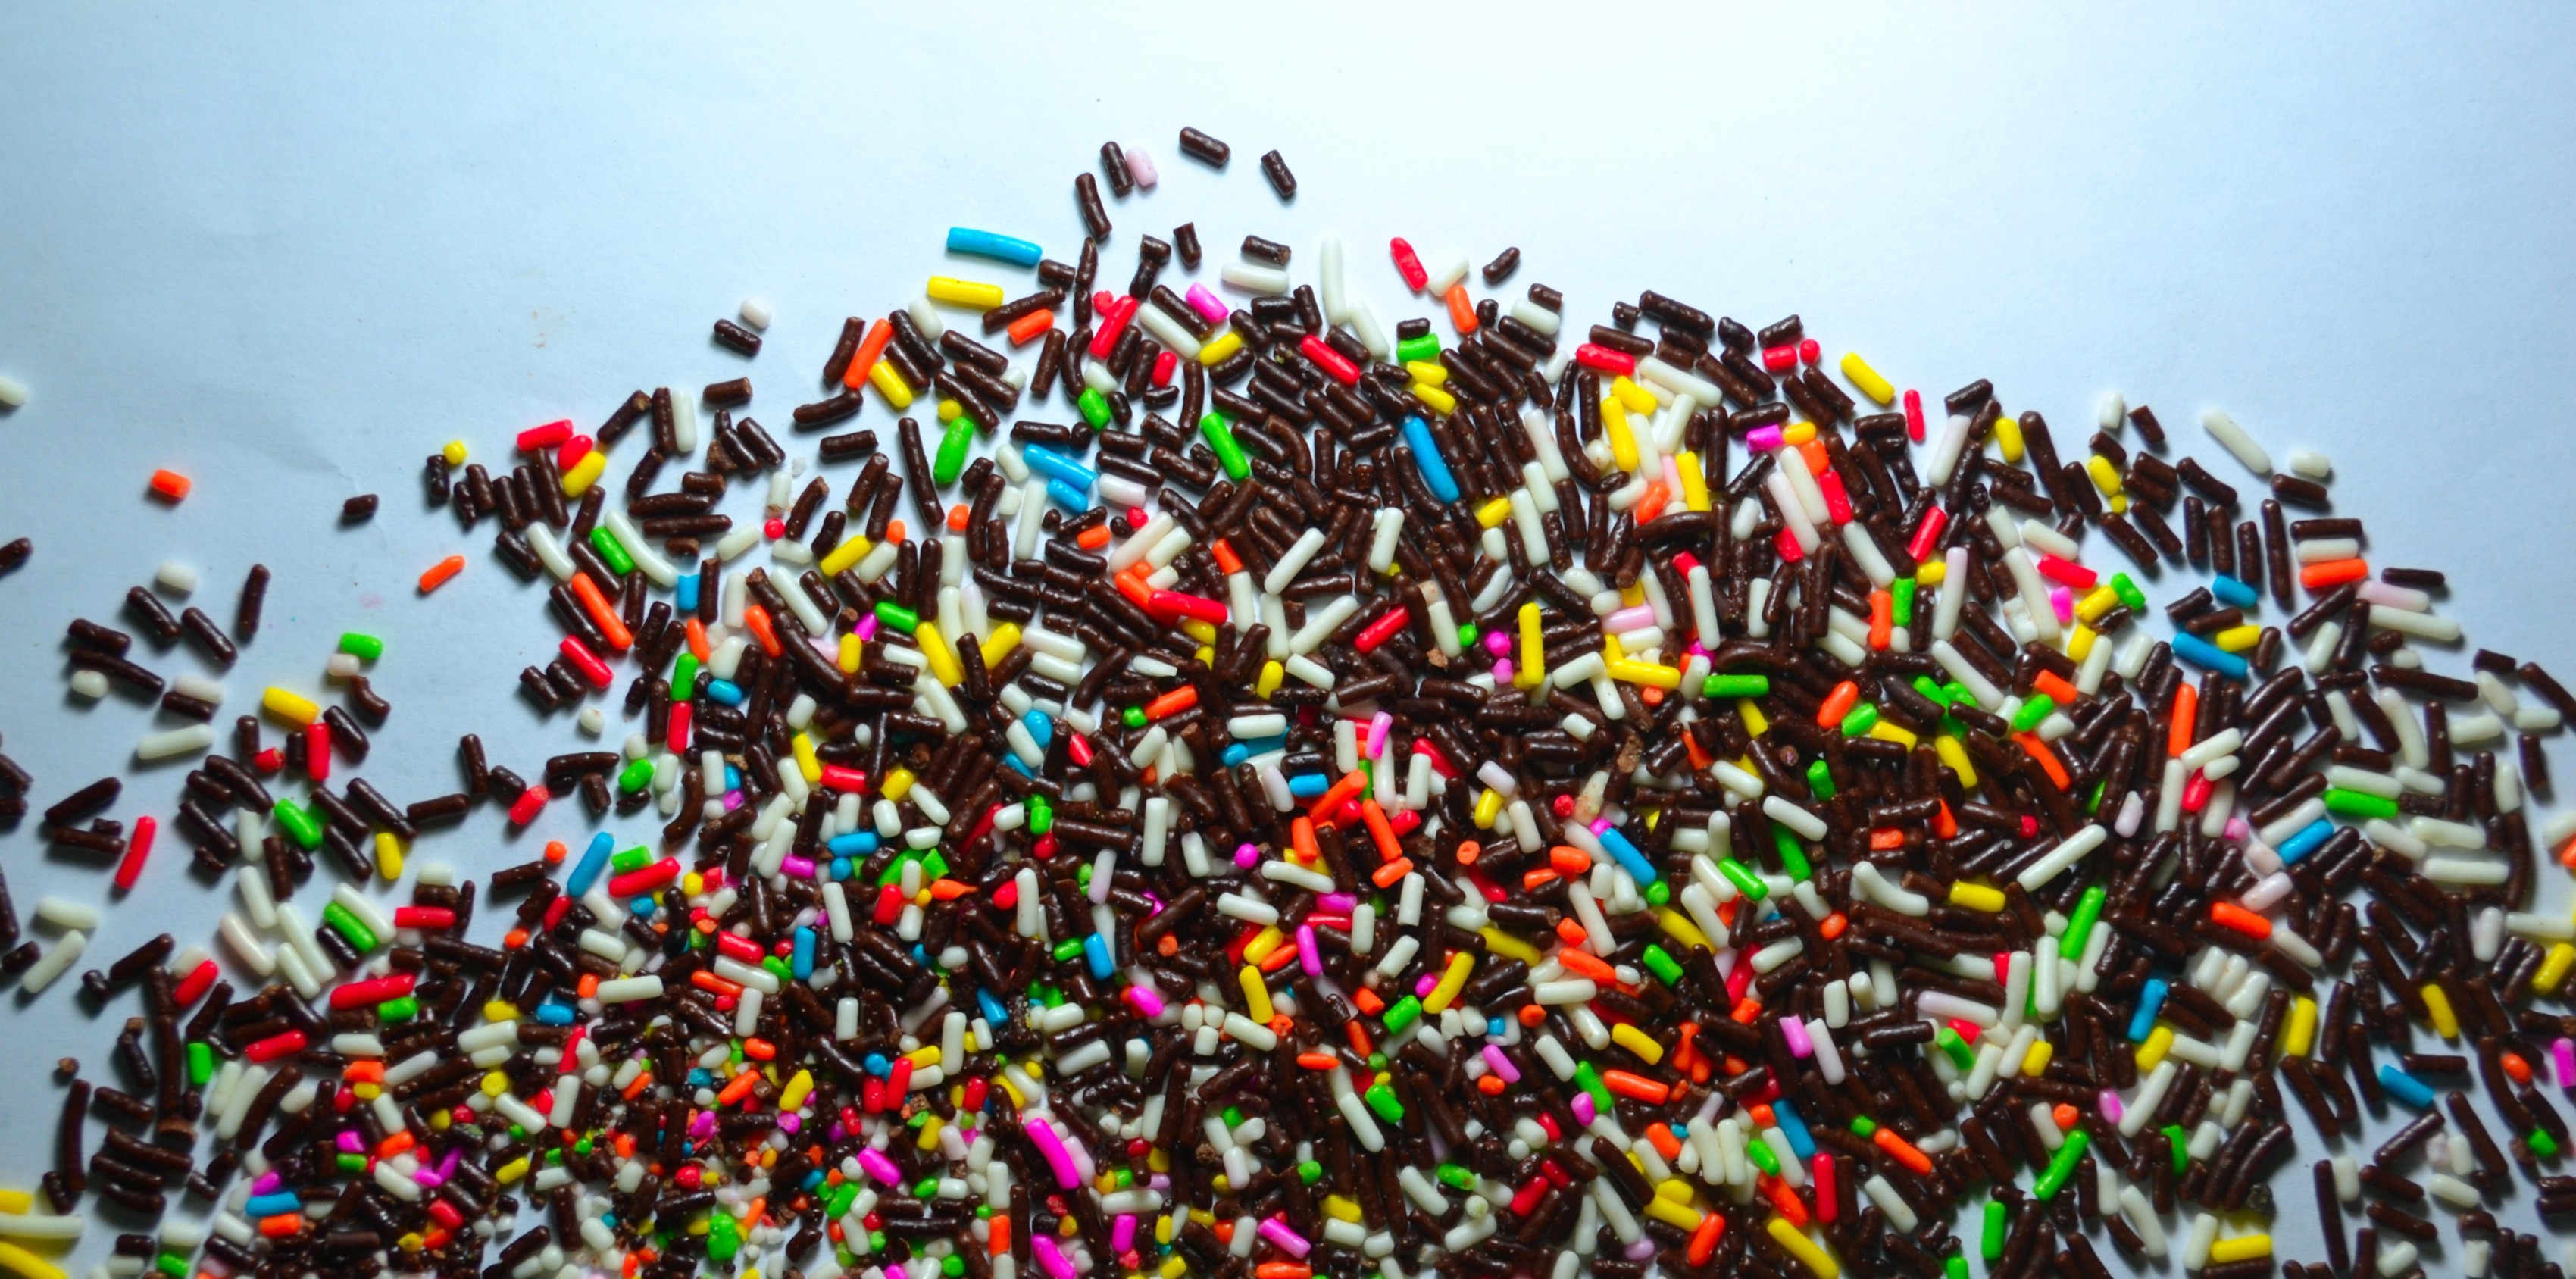
sweet, flower, crowd, food, color, colorful, chocolate, toy, art, festival, sprinkles, meises